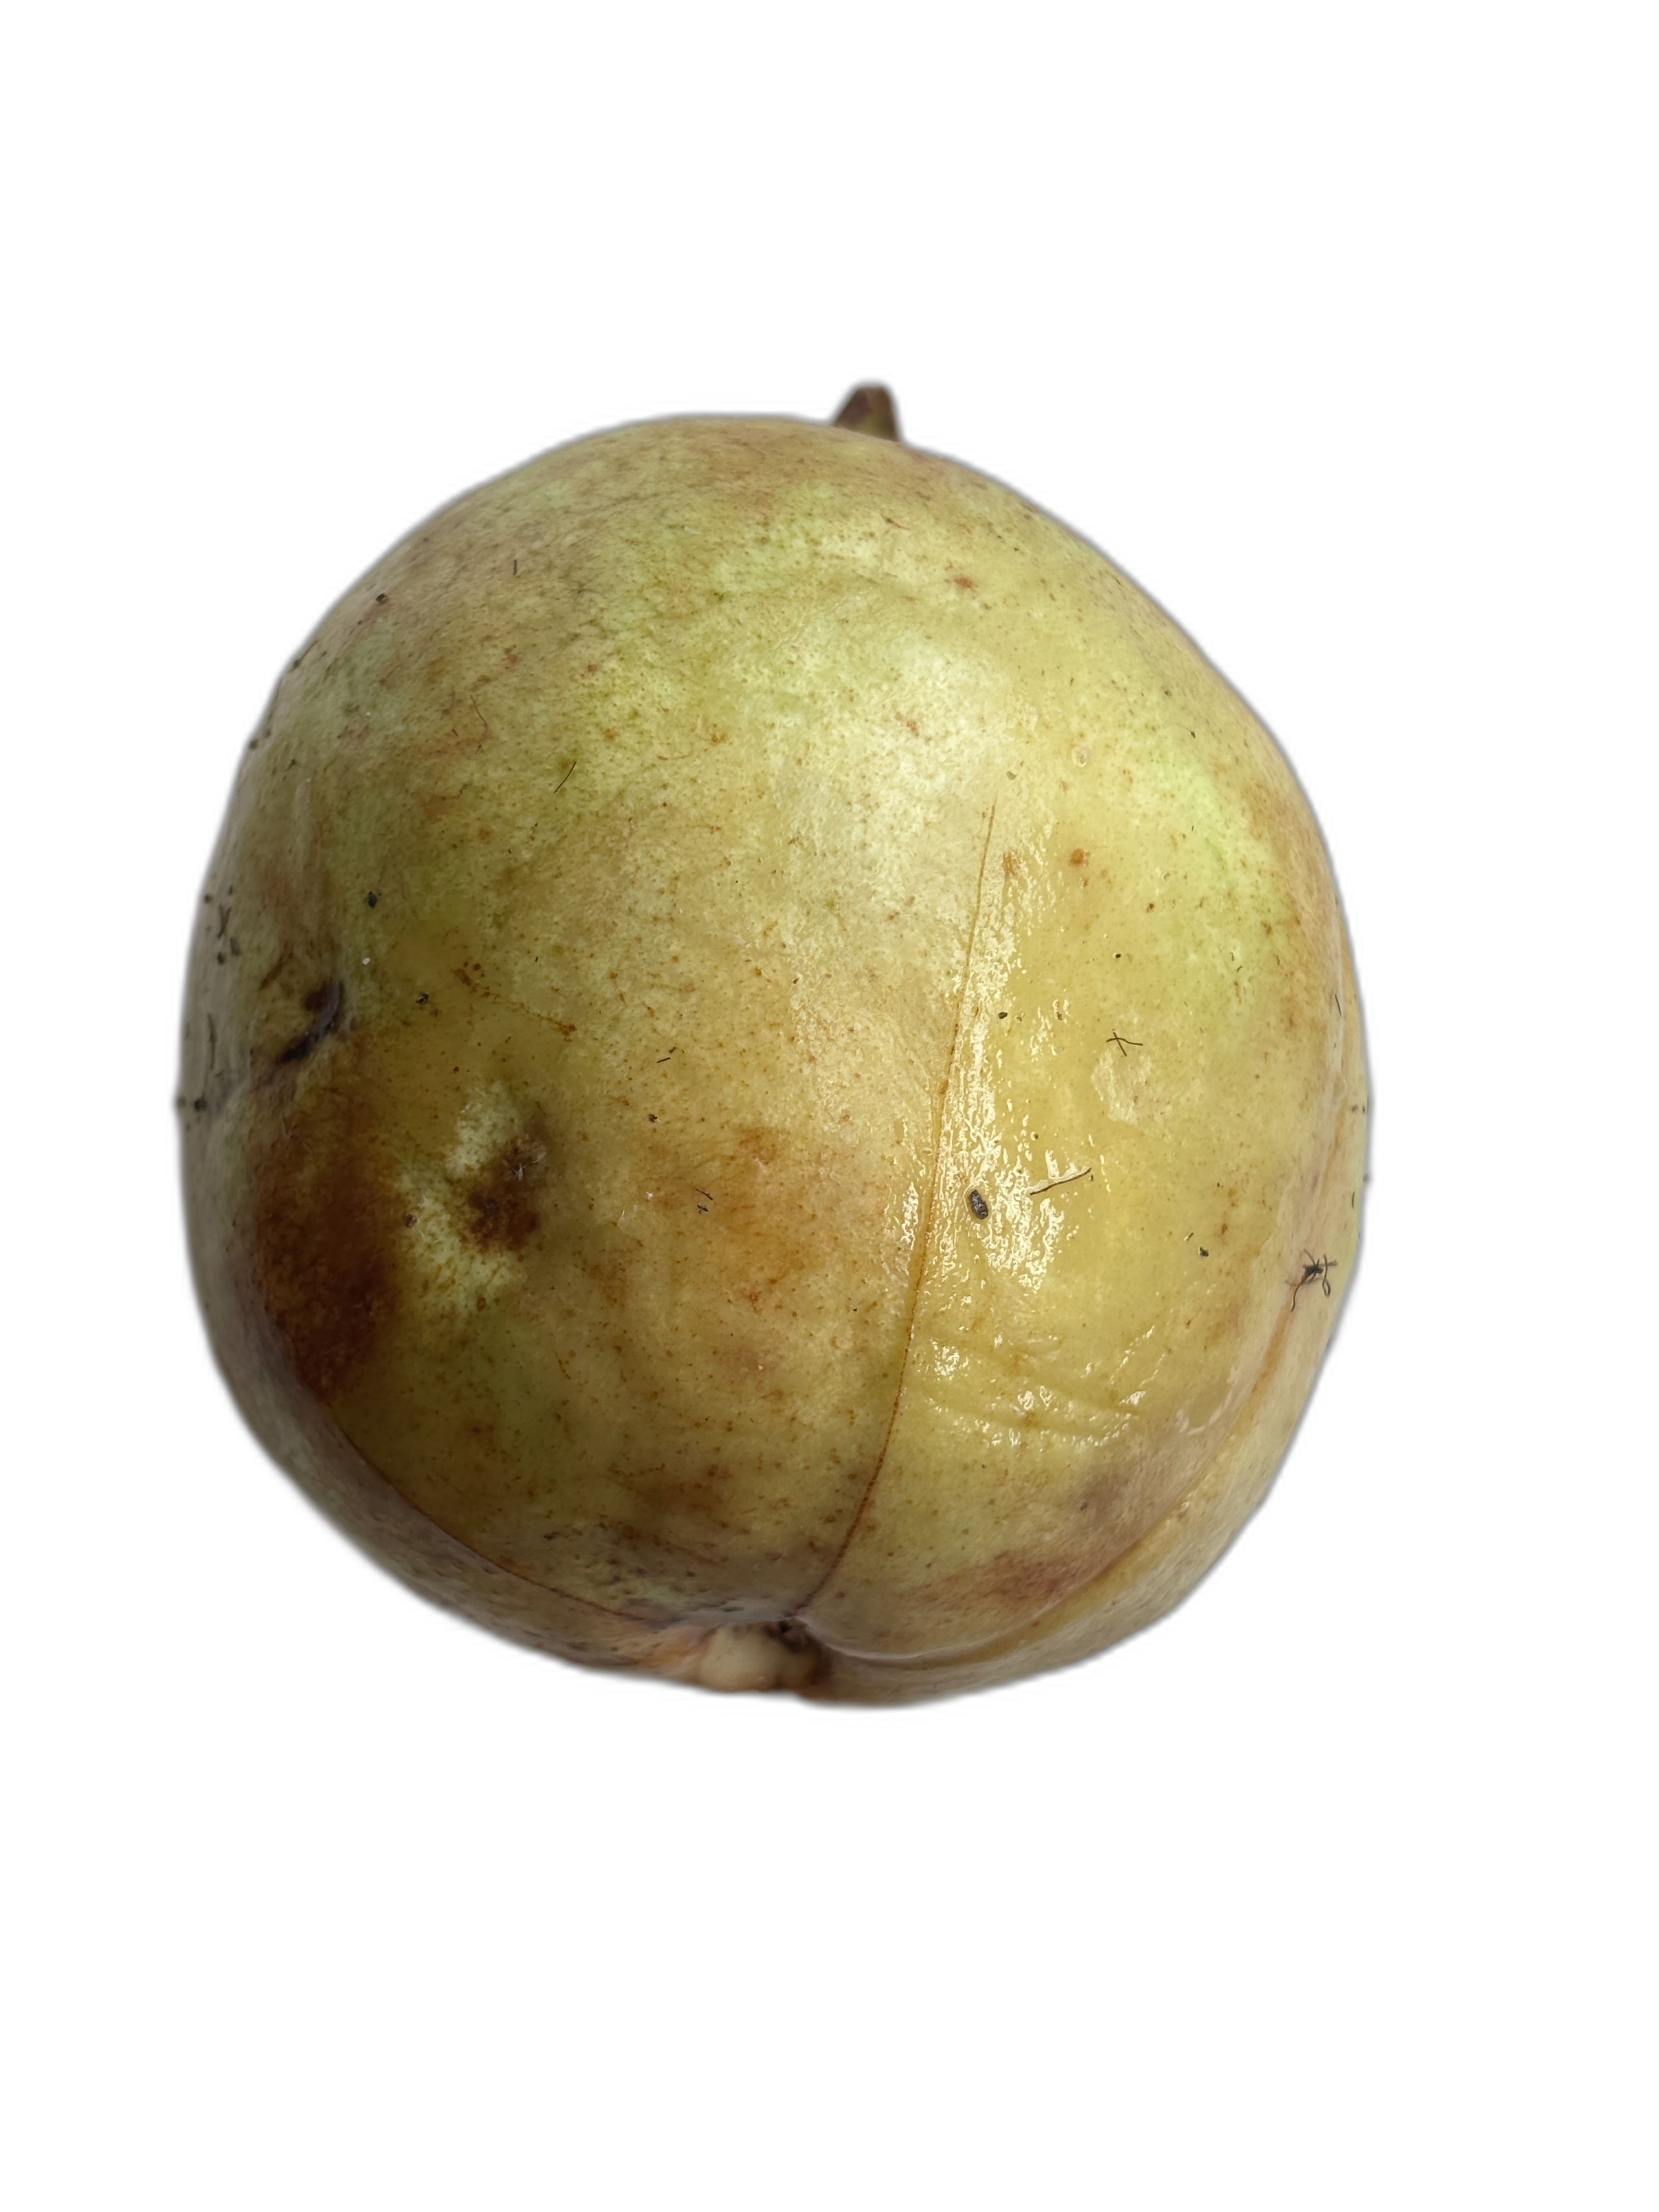
Plant part: fruit
Disease: Styler end root